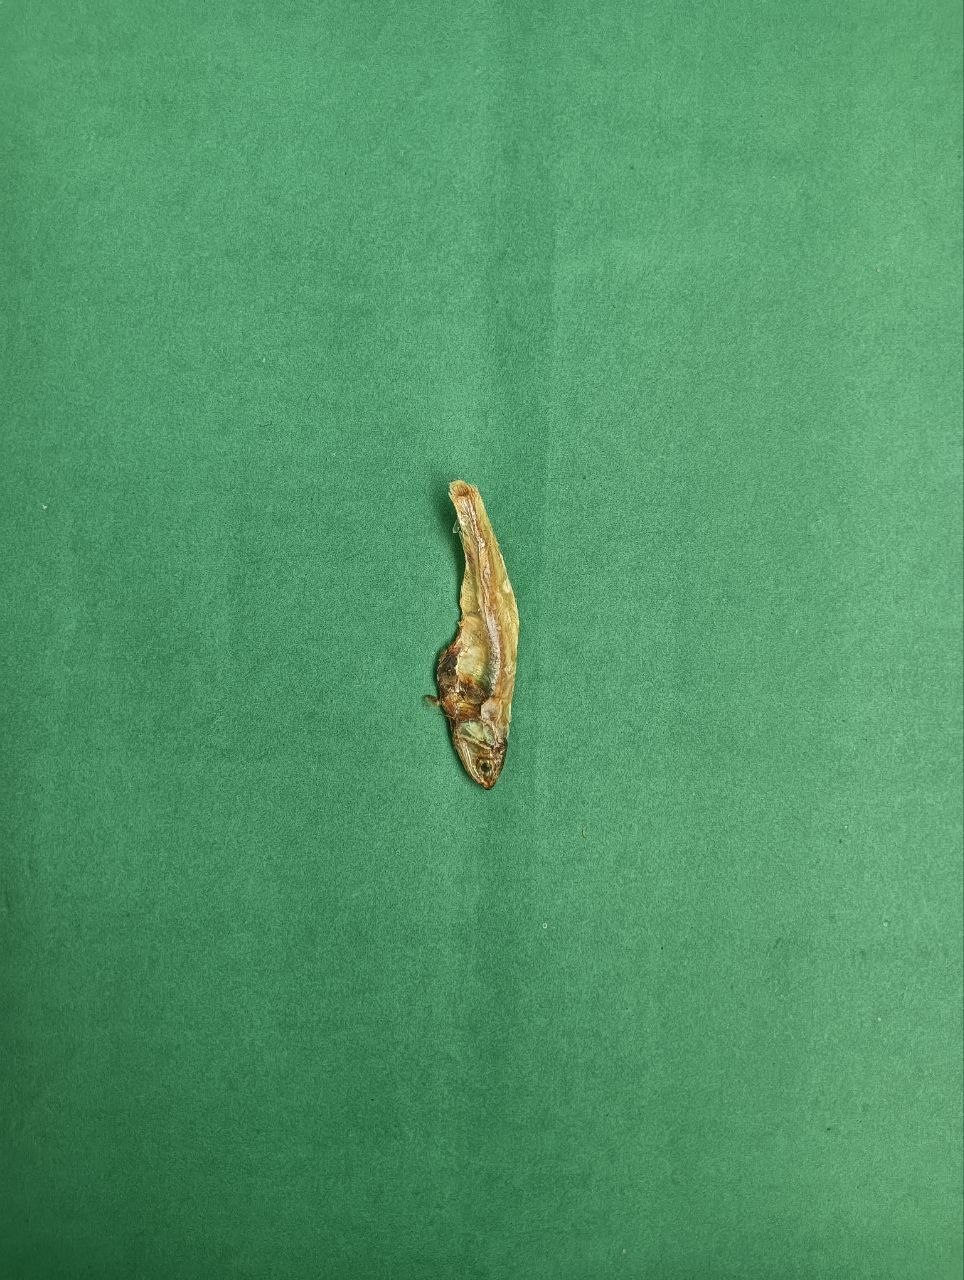
Species: narkeli